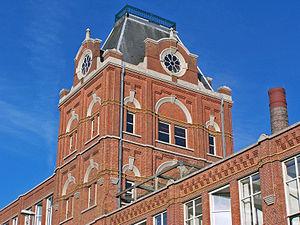
L'Overijssel est une province des Pays-Bas, située à l'est du pays. Son chef-lieu est Zwolle. La rivière de l'IJssel, dont elle tire son nom, forme en grande partie la frontière naturelle avec la province de la Gueldre.